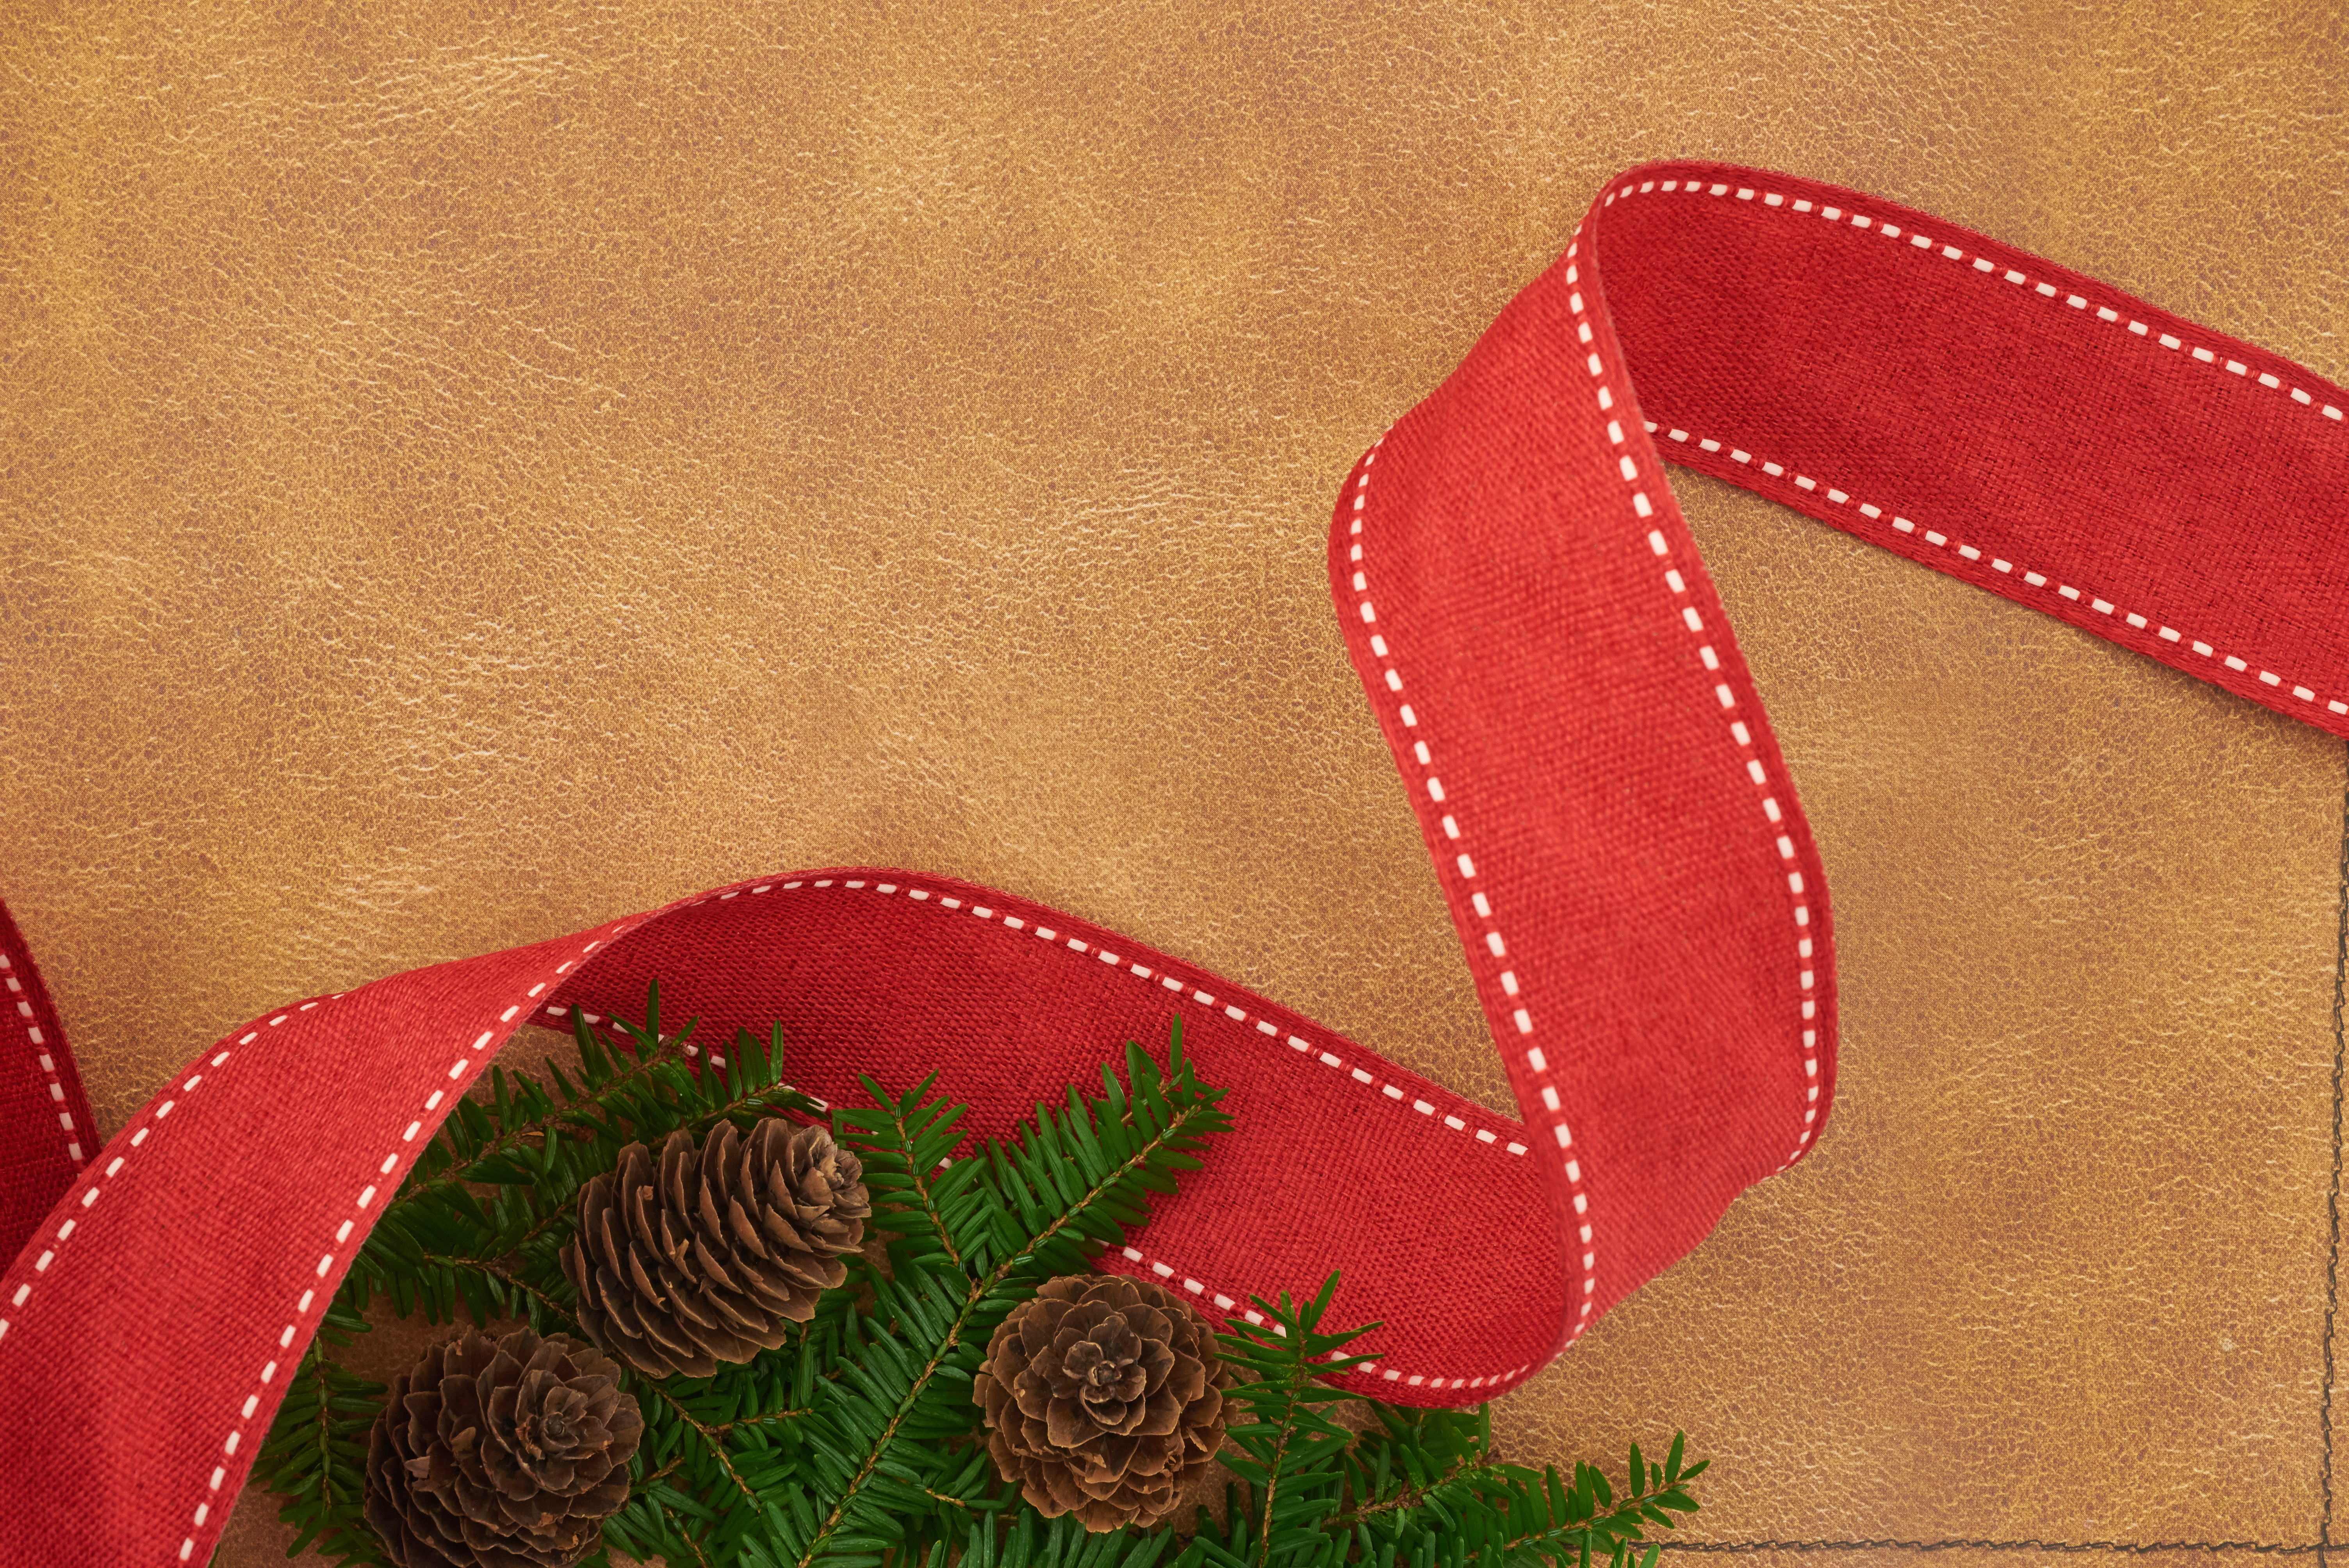
brown, textile, red, carmine, beige, tan, symbol, embellishment, badge, creative arts, rose family